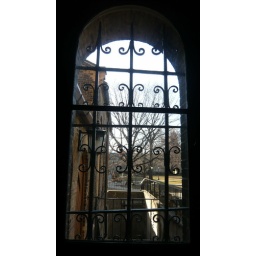
This window in the University College building at the University of Toronto is barred, but the grate is so lovely.